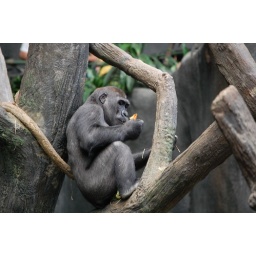
A young mountain gorilla enjoys a snack in a tree at Tropic World, Brookfield Zoo